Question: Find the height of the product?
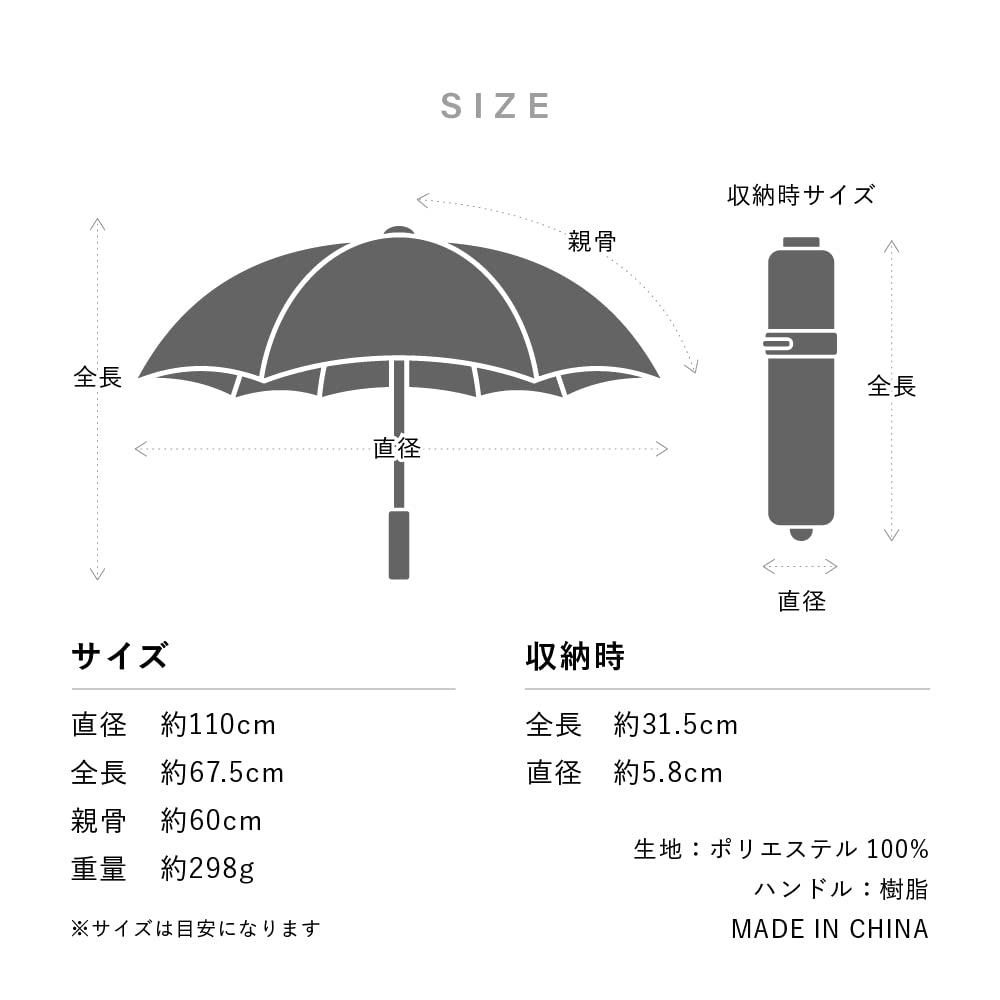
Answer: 60.0 centimetre